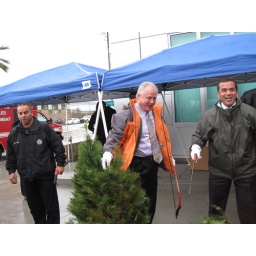
Councilmember LaBonge and Mayor Villaraigosa cut a Christmas tree in half to place in the green bin for recycling.